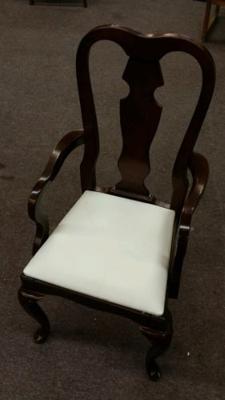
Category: chair